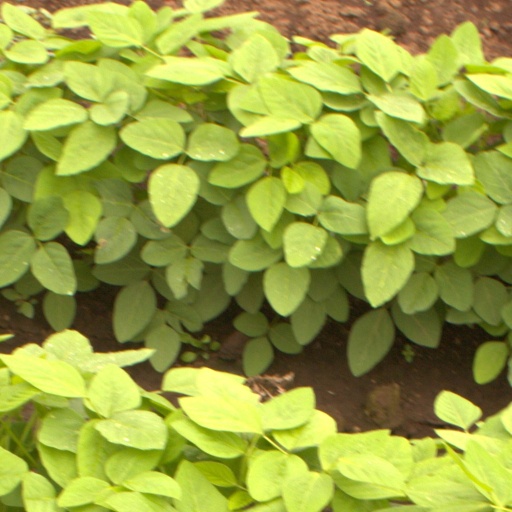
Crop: soybean